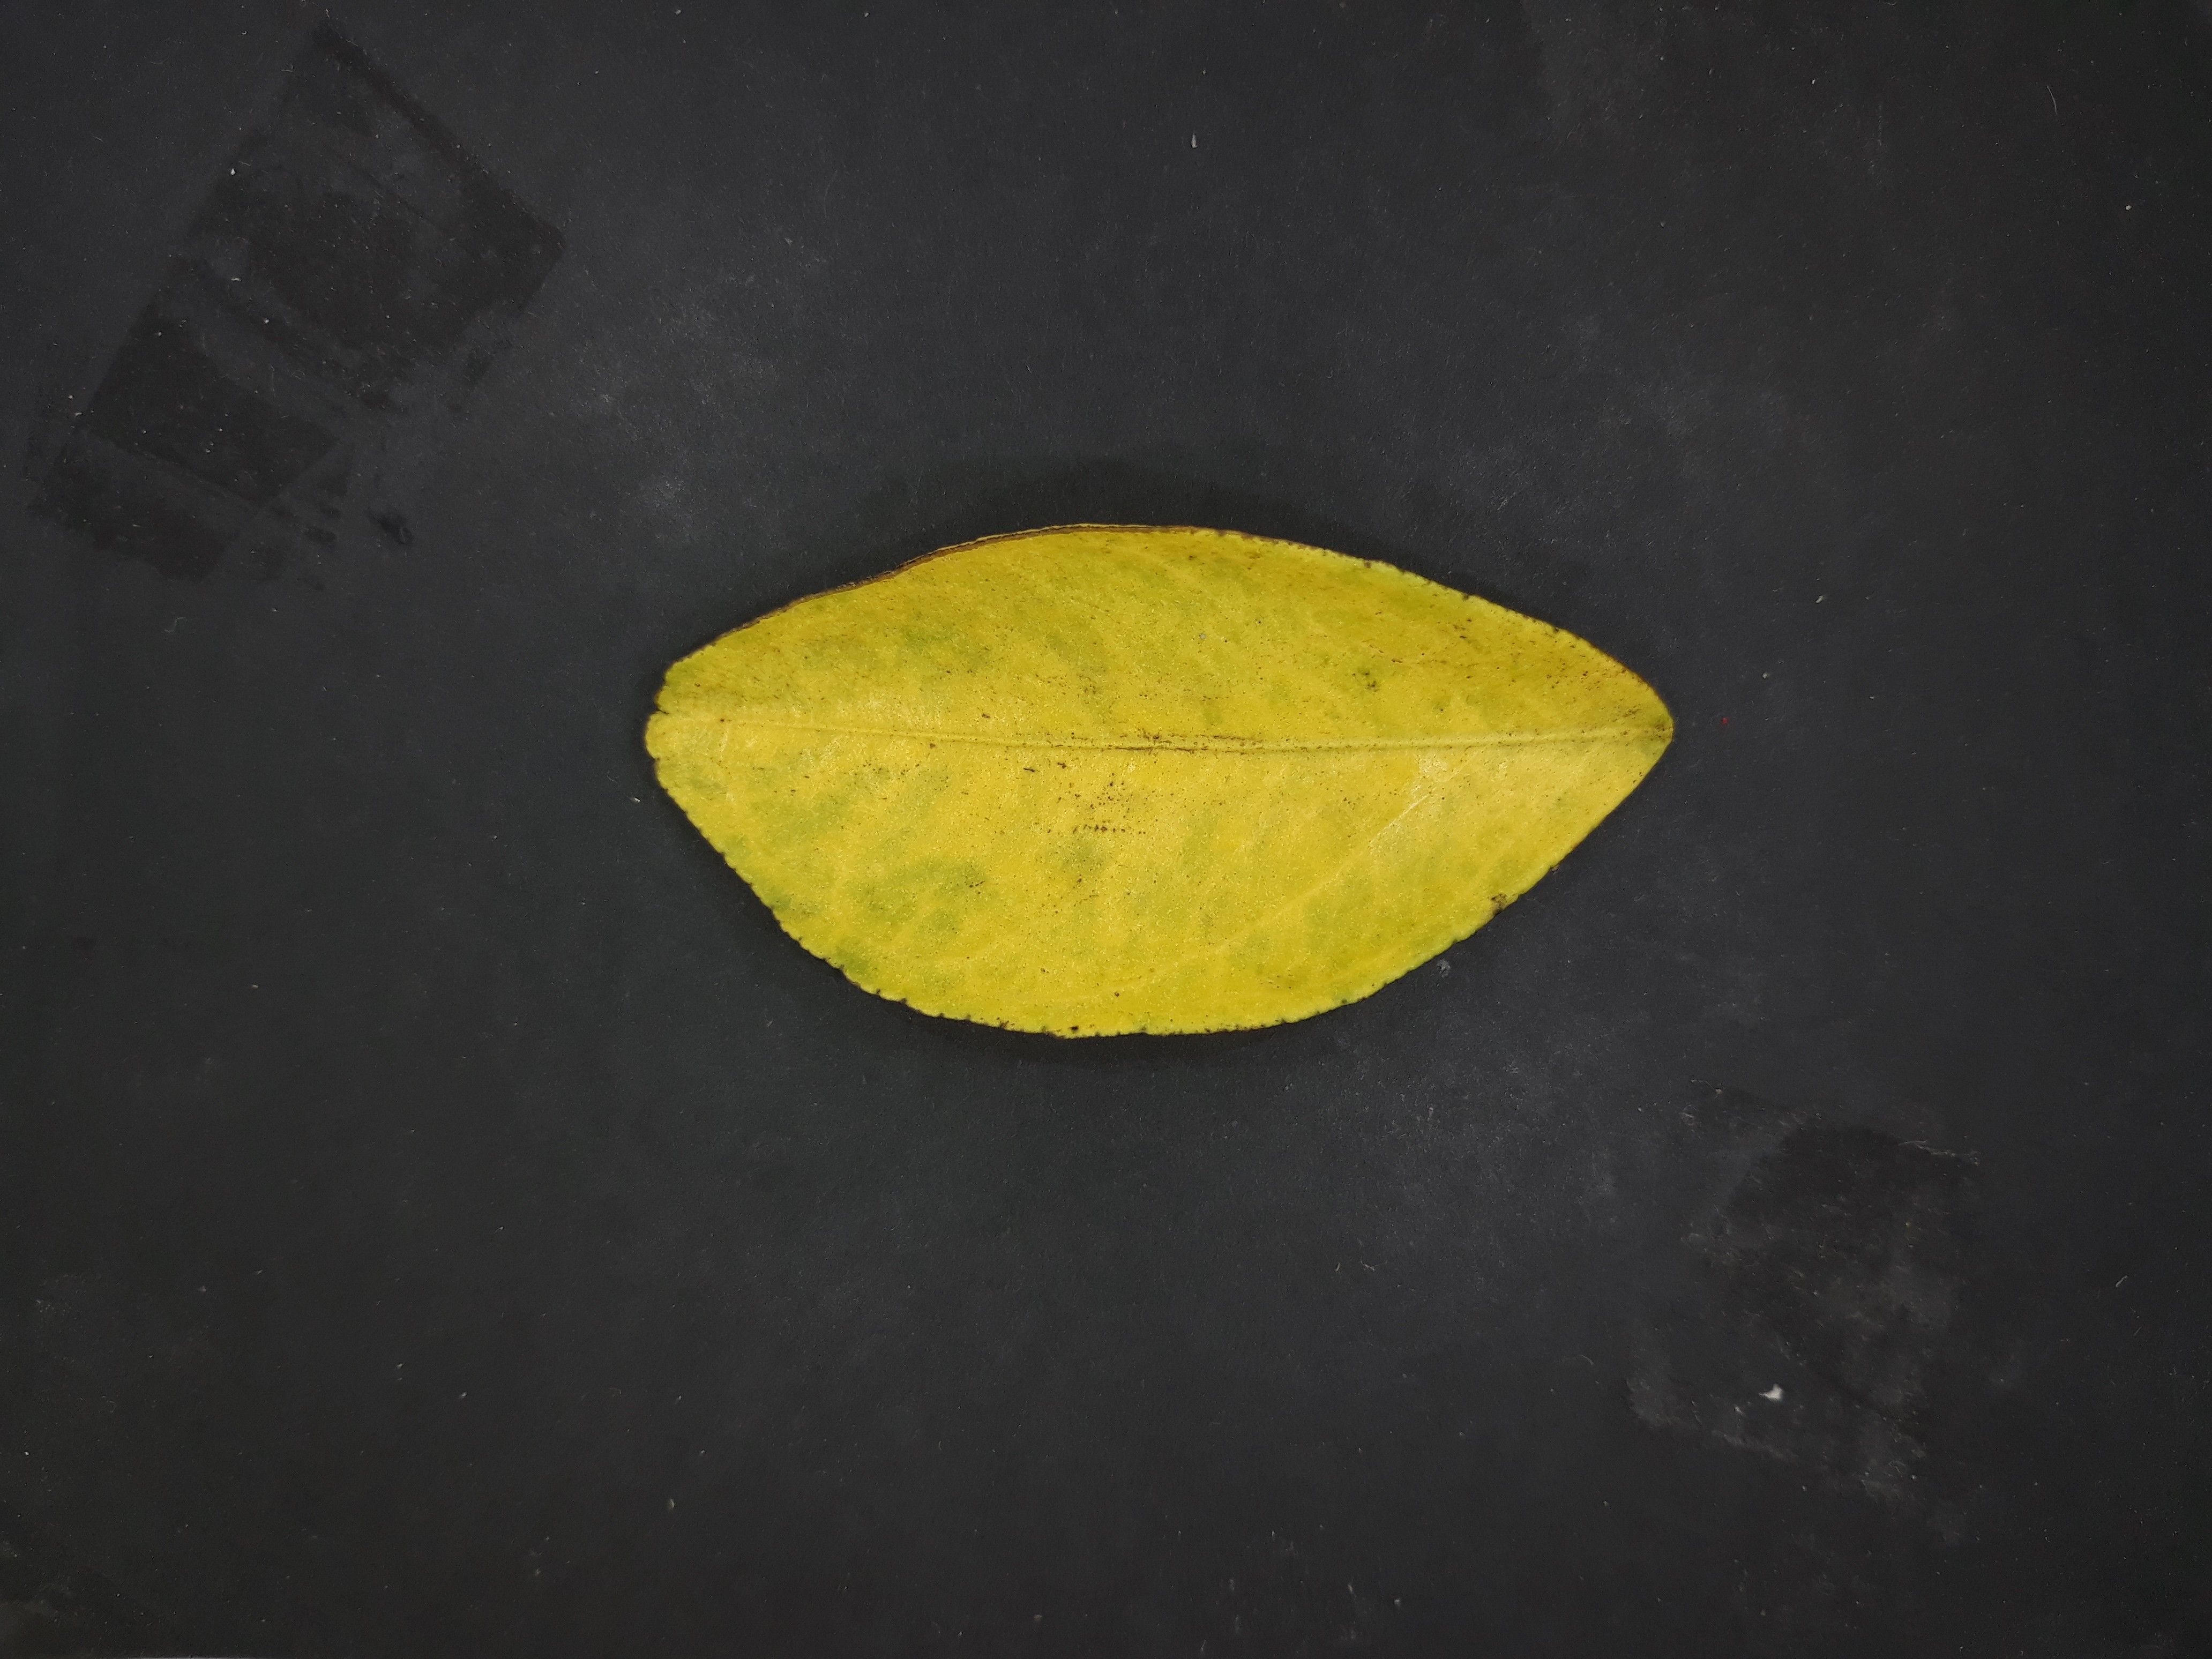
Label: Nitrogen deficiency (N)